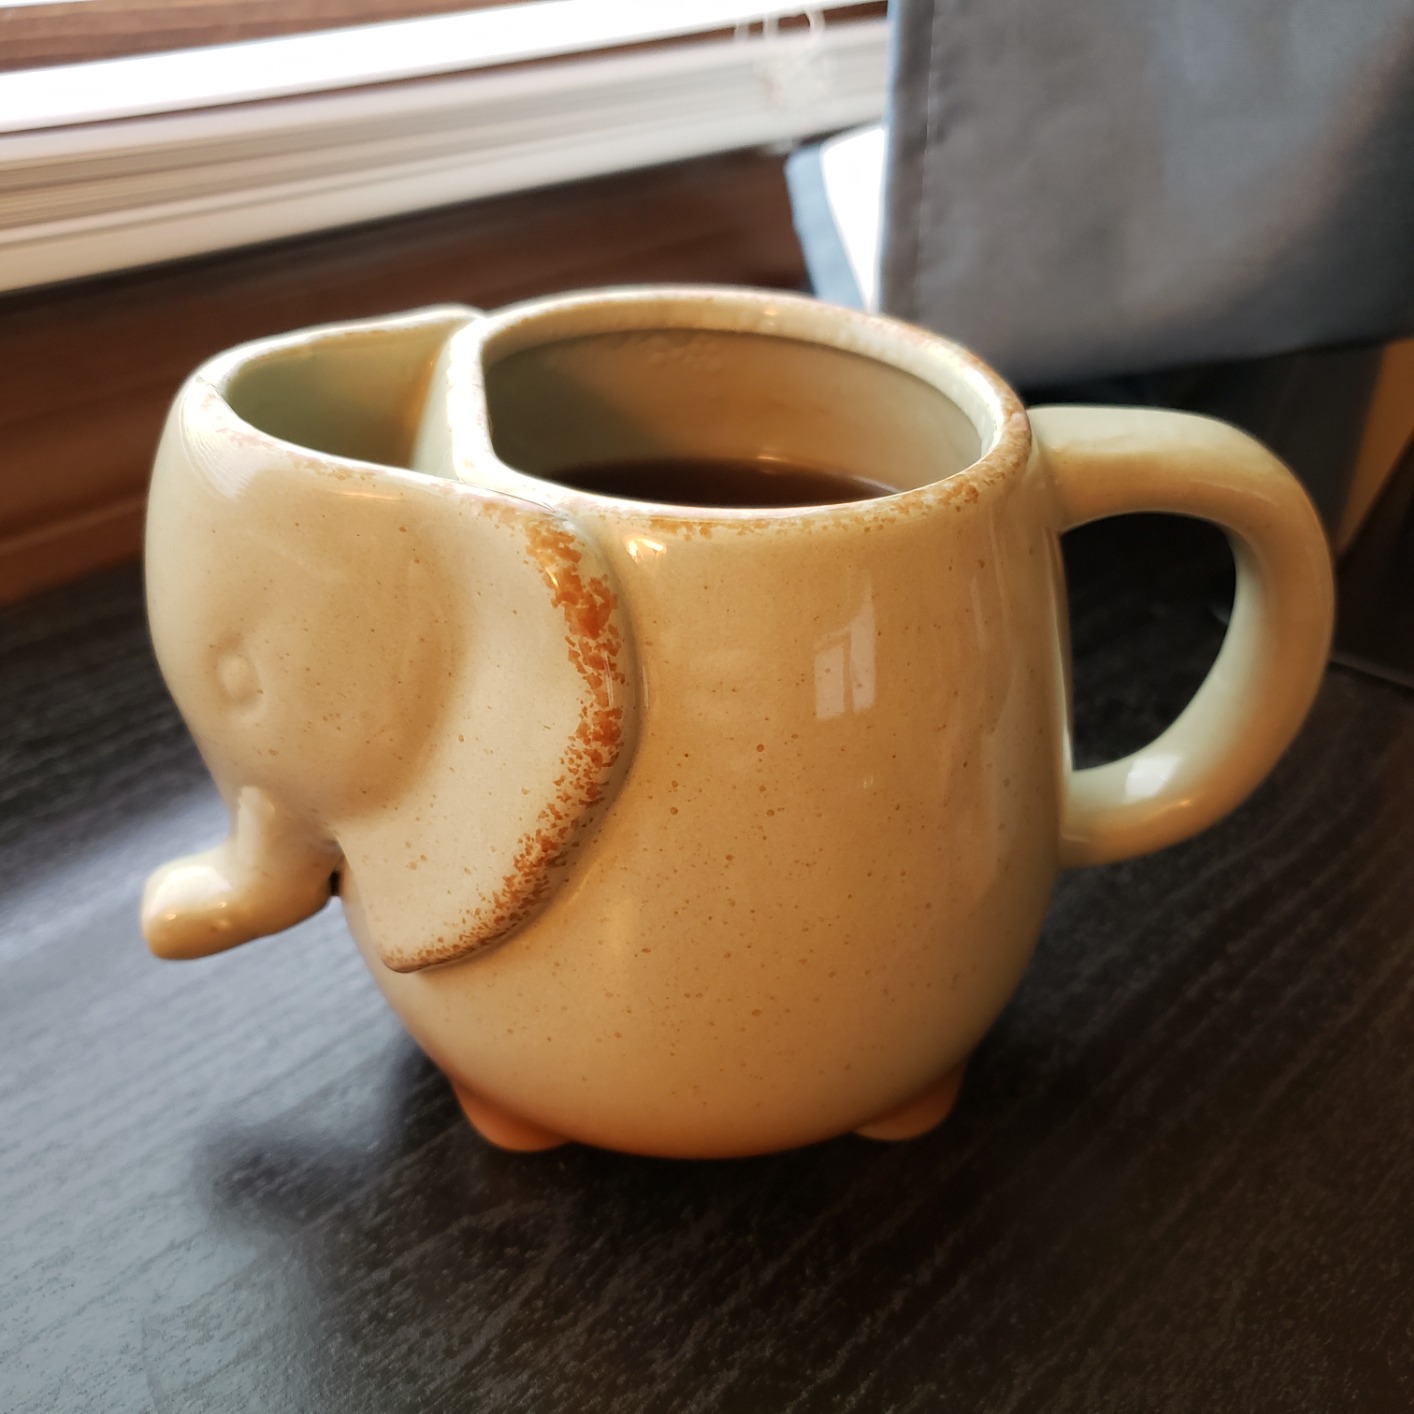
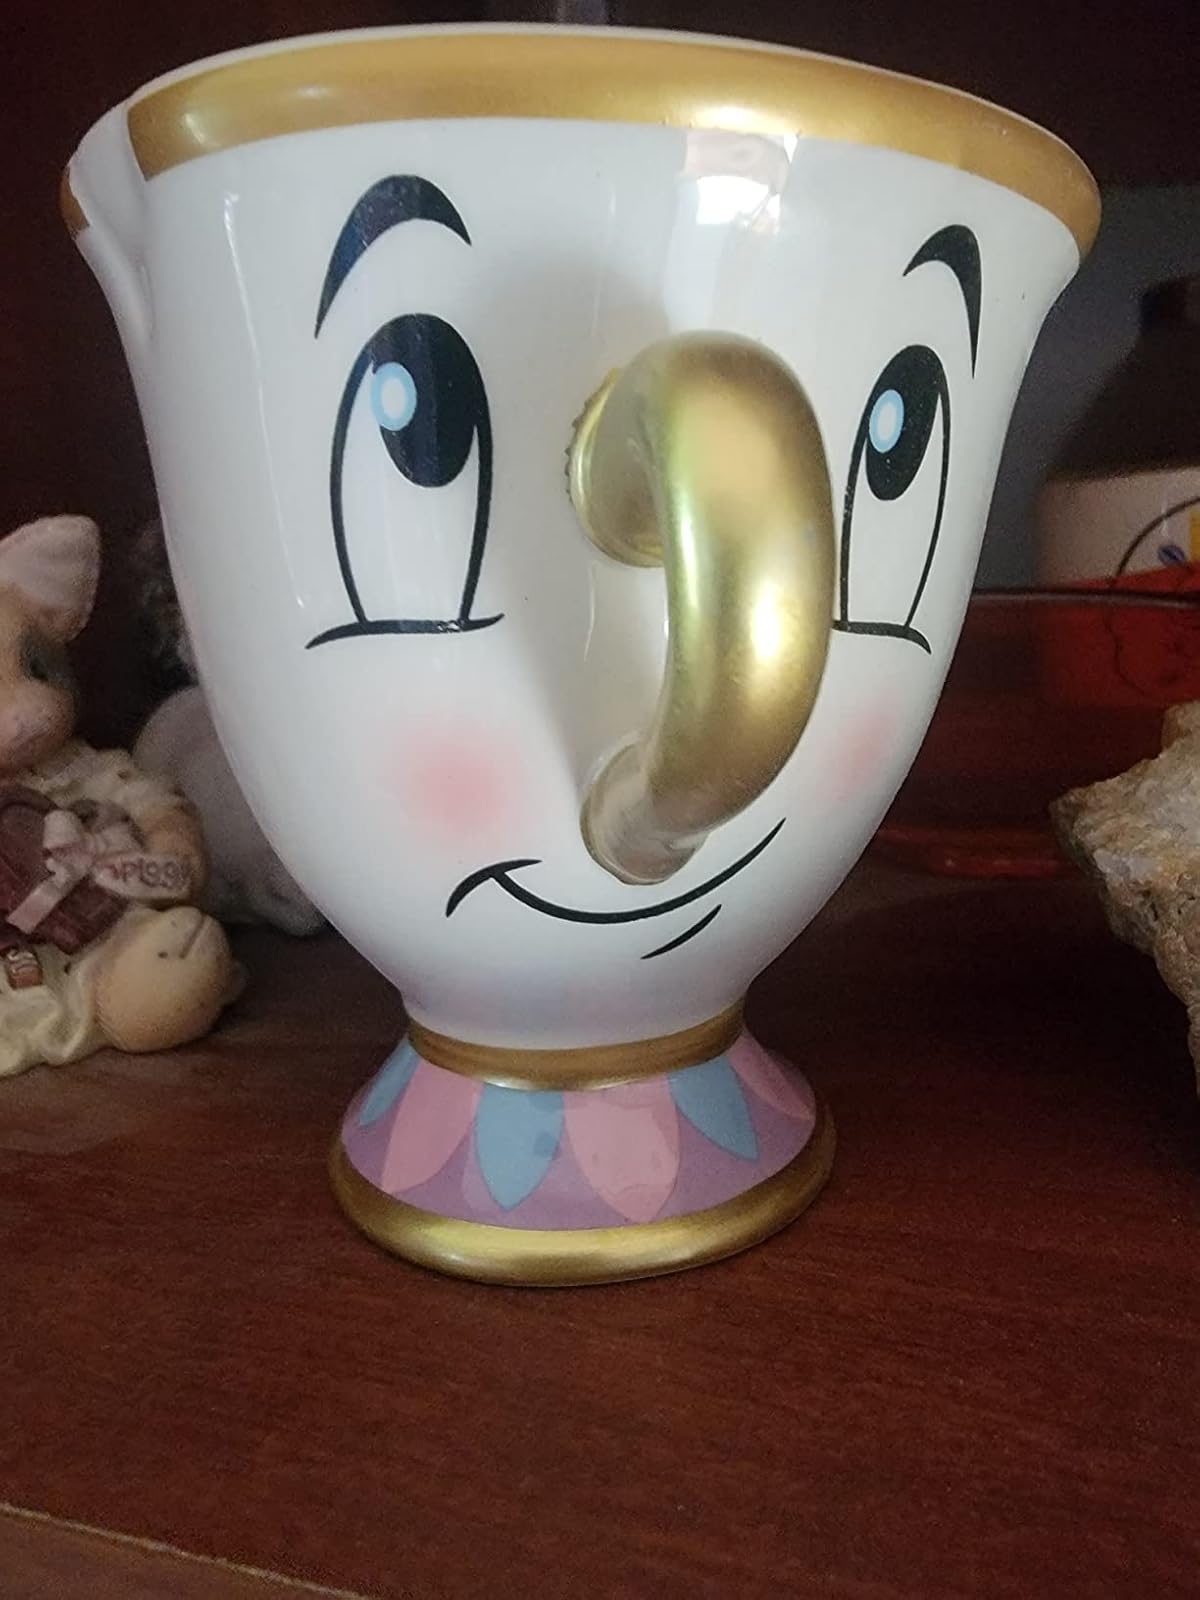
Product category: items_mug
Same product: no